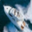
Label: ship